Catalina 22

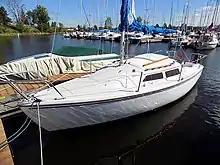
Catalina 22

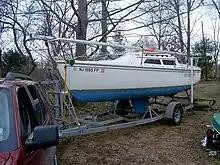
A Catalina 22 with a wing keel, on its road trailer.

The Catalina 22 is a recreational keelboat, built predominantly of fiberglass, with teak wood trim. It has a masthead sloop rig, a raked stem, a vertical transom, a large self-bailing cockpit, with under-seat lockers, a transom-hung rudder controlled by a tiller and a fixed fin keel. It has two winches for the jibsheets. Sails include a jib, 150% genoa and a spinnaker.